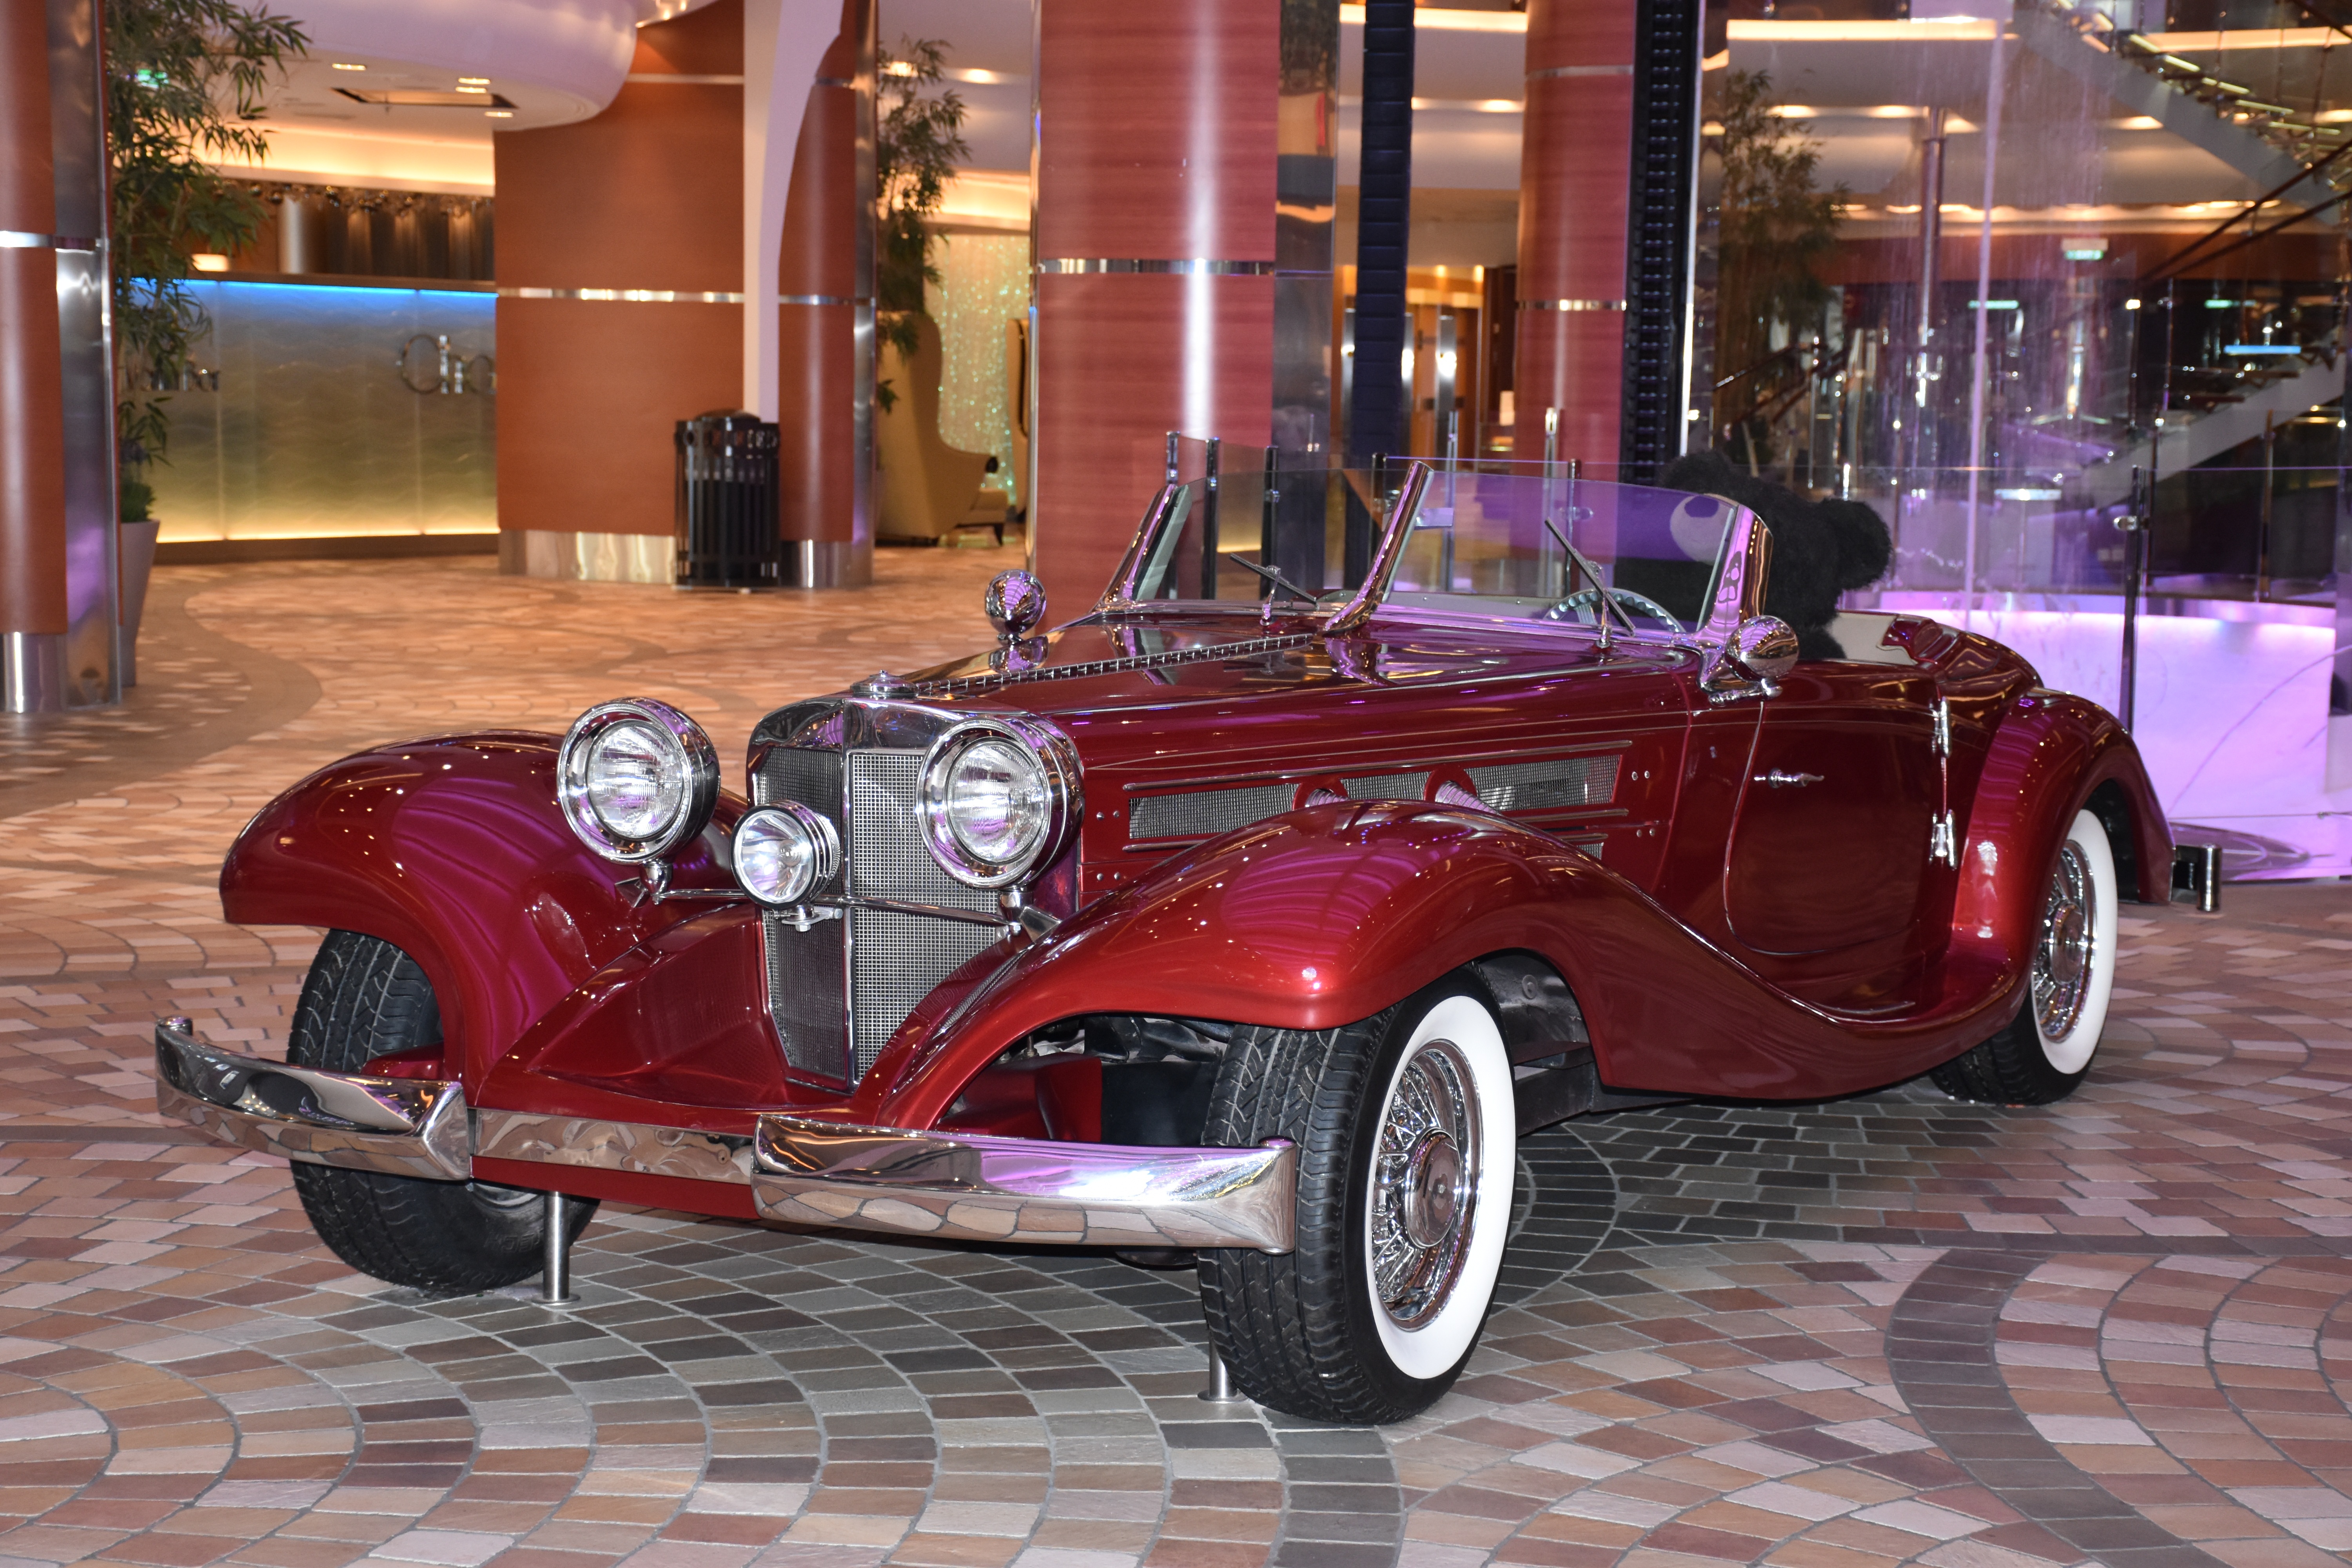
car, vintage, model, red, vehicle, auto, machine, sports car, vintage car, race car, cruise, classic, convertible, era, antique car, vintage machine, allure of the seas, auto show, land vehicle, touring car, automobile make, automotive design, luxury vehicle, mercedes benz 500k